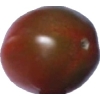
Label: tomato_cherry_maroon